Commonwealth Ordnance Services in Malaya and Singapore

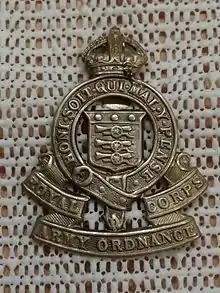
Badge of the RAOC 1918–1947

From 1974 to 1989 the RNZAOC maintained the New Zealand Advanced Ordnance Depot (NZAOD) in Singapore as part of New Zealand Force South East Asia (NZFORSEA).